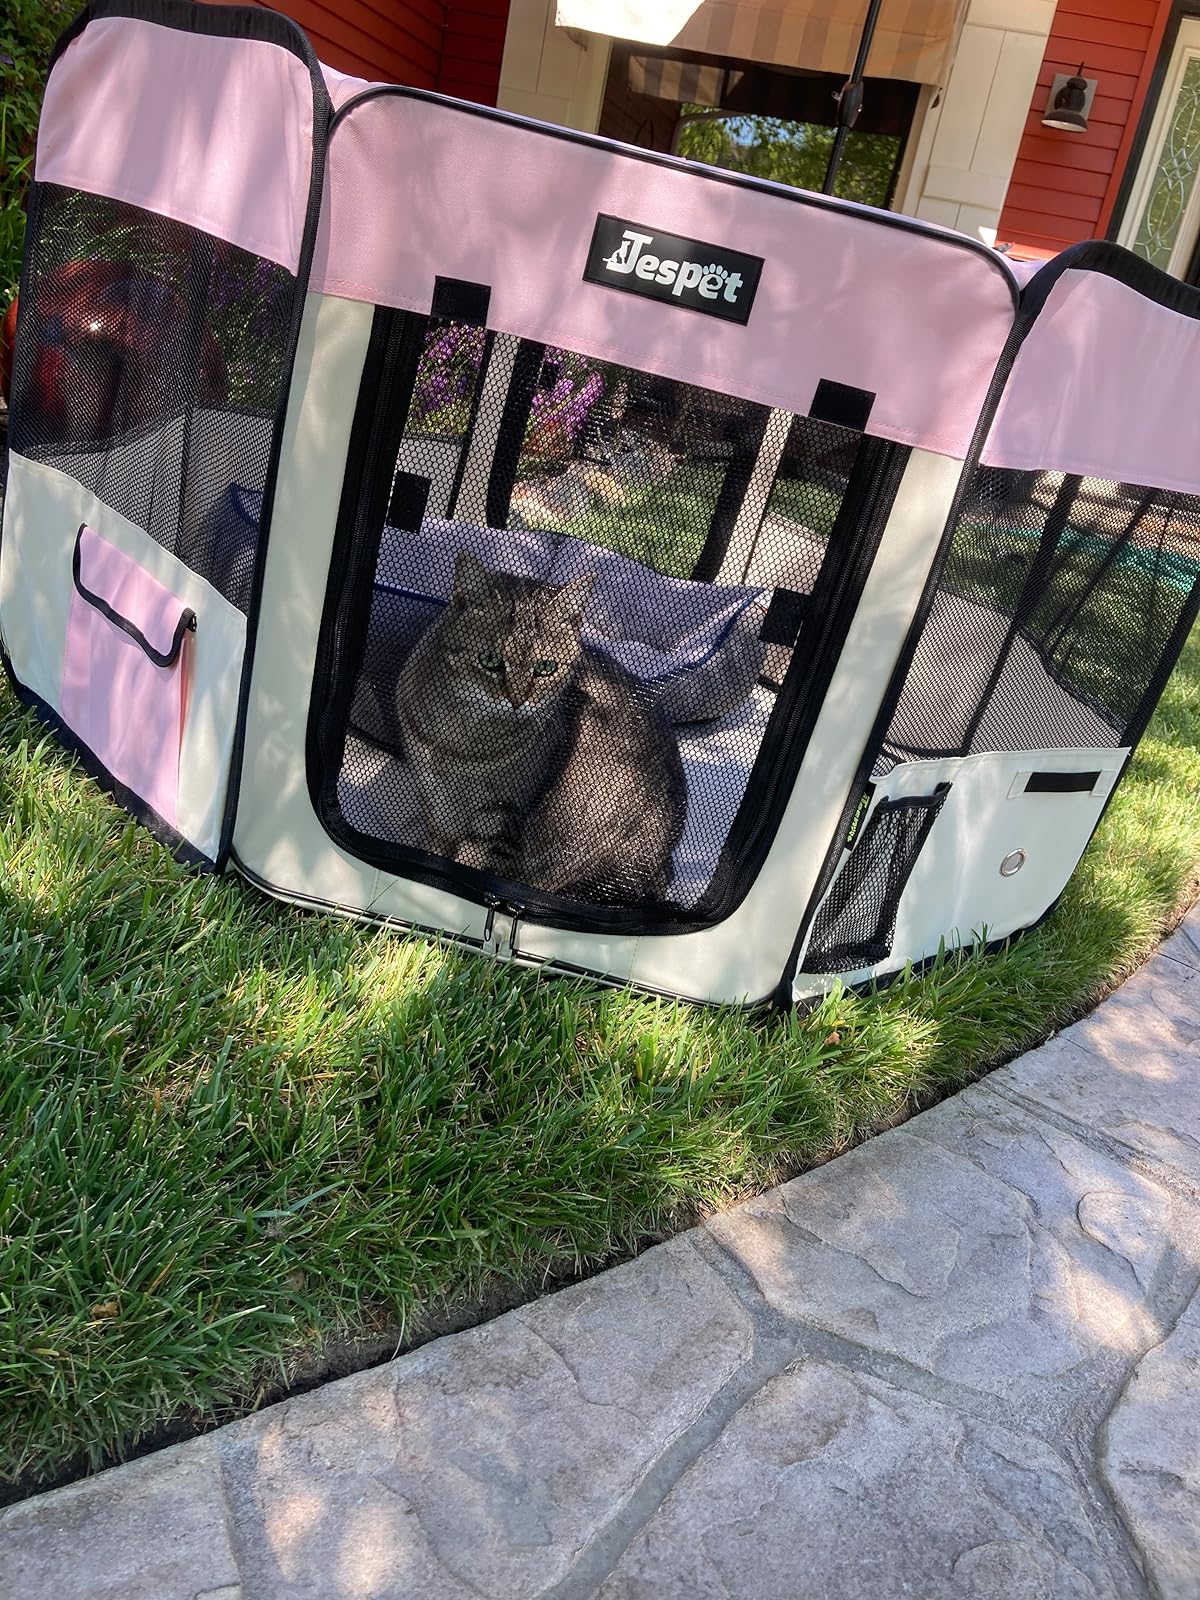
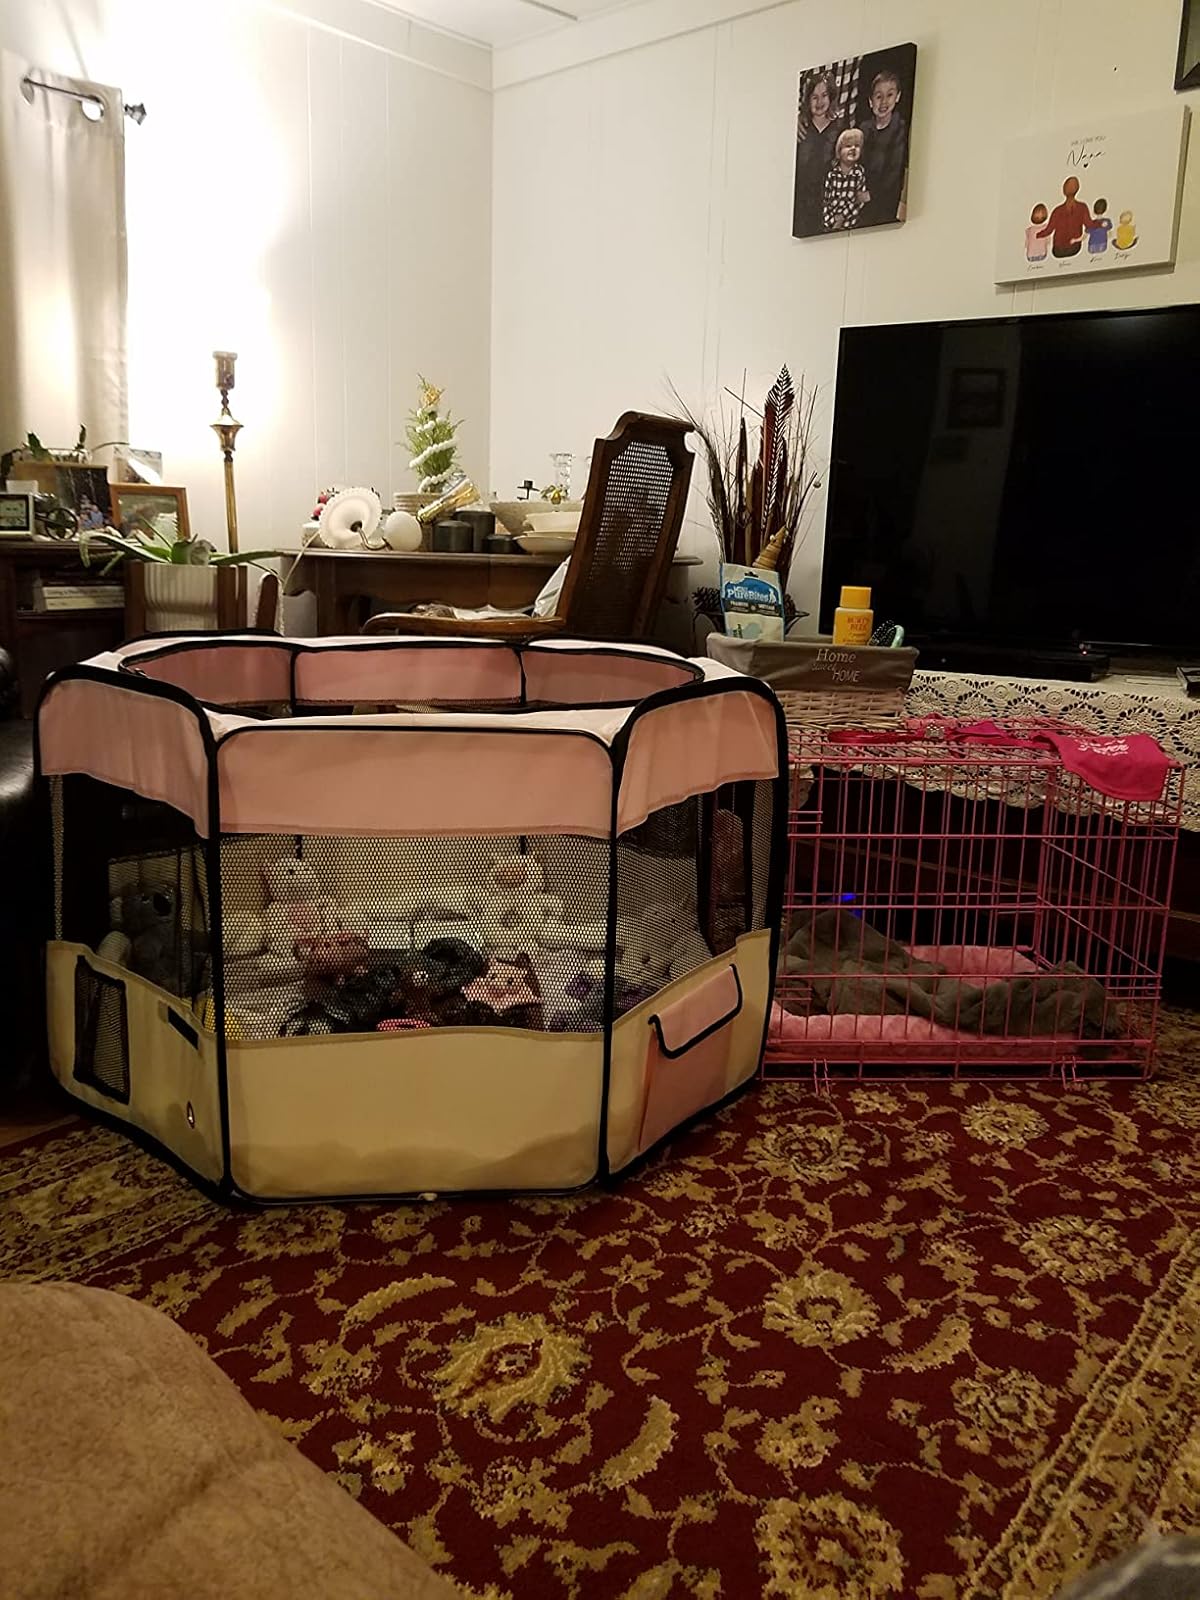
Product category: items_kennel
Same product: yes